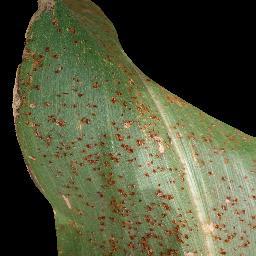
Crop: corn
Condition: (maize)_common_rust